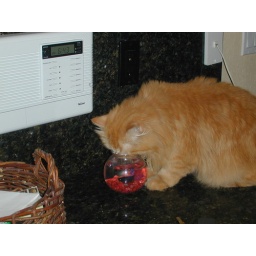
A friend's cat trying to get at the fish in the bowl